Feudalism

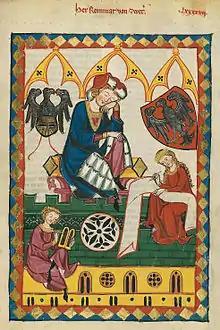
Herr Reinmar von Zweter, a 13th-century Minnesinger, was depicted with his noble arms in Codex Manesse.

The word "feudal" comes from the medieval Latin , the adjectival form of 'fee, feud', first attested in a charter of Charles the Fat in 884, which is related to Old French , , Provençal "feo, feu, fieu," and Italian . The ultimate origin of "feudālis" is unclear. It may come from a Germanic word, perhaps "fehu" or "fehôd", but these words are not attested with this meaning in Germanic sources, or even in the Latin of the Frankish laws.